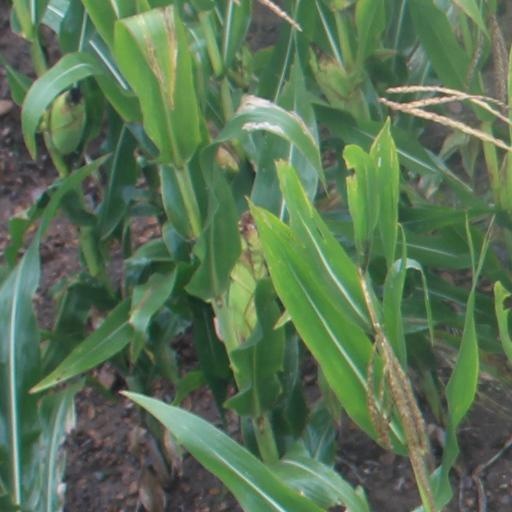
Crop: maize; corn